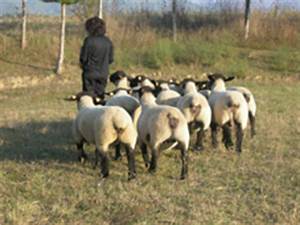
Label: sheep